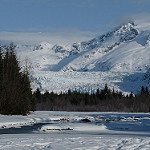
Label: glacier